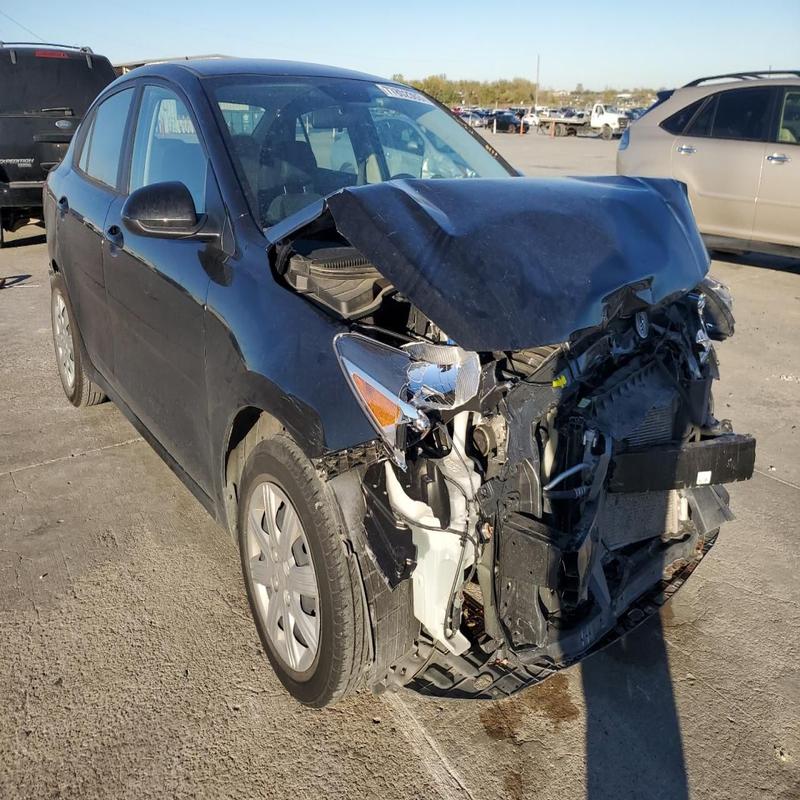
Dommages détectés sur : pare-choc avant, feu avant droit, capot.
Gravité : majeur